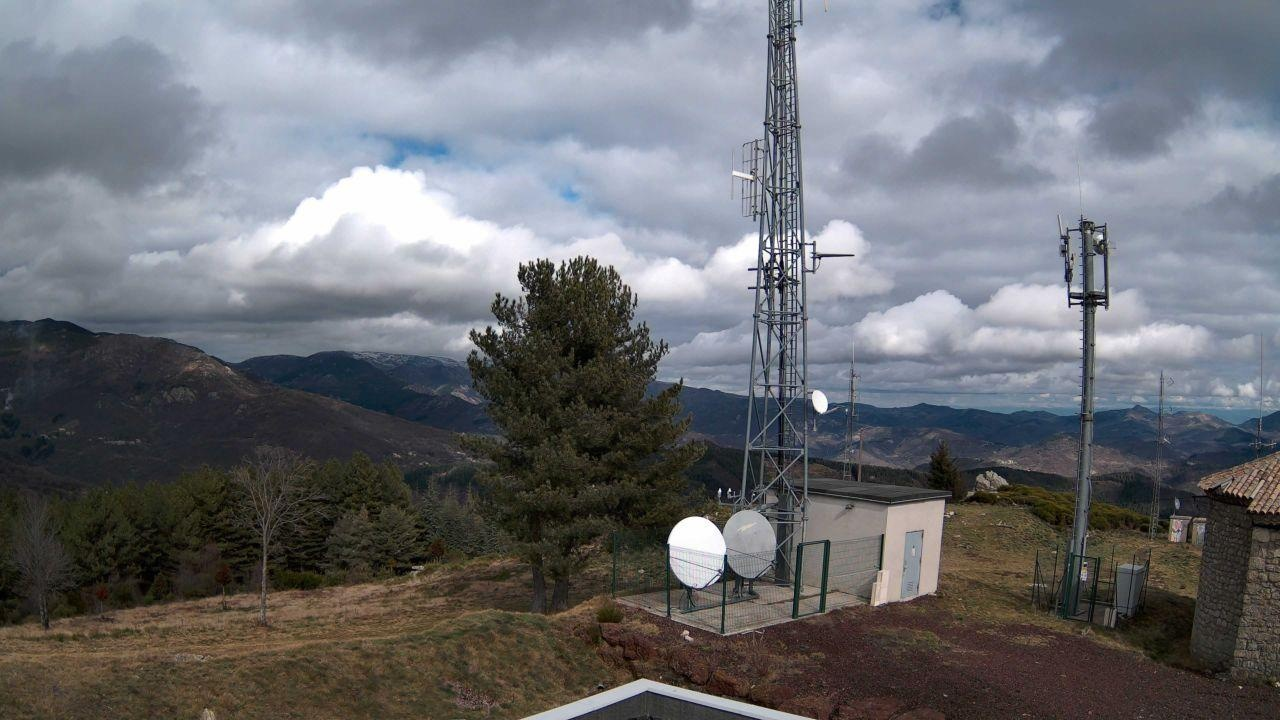
Fire: no
Smoke: yes